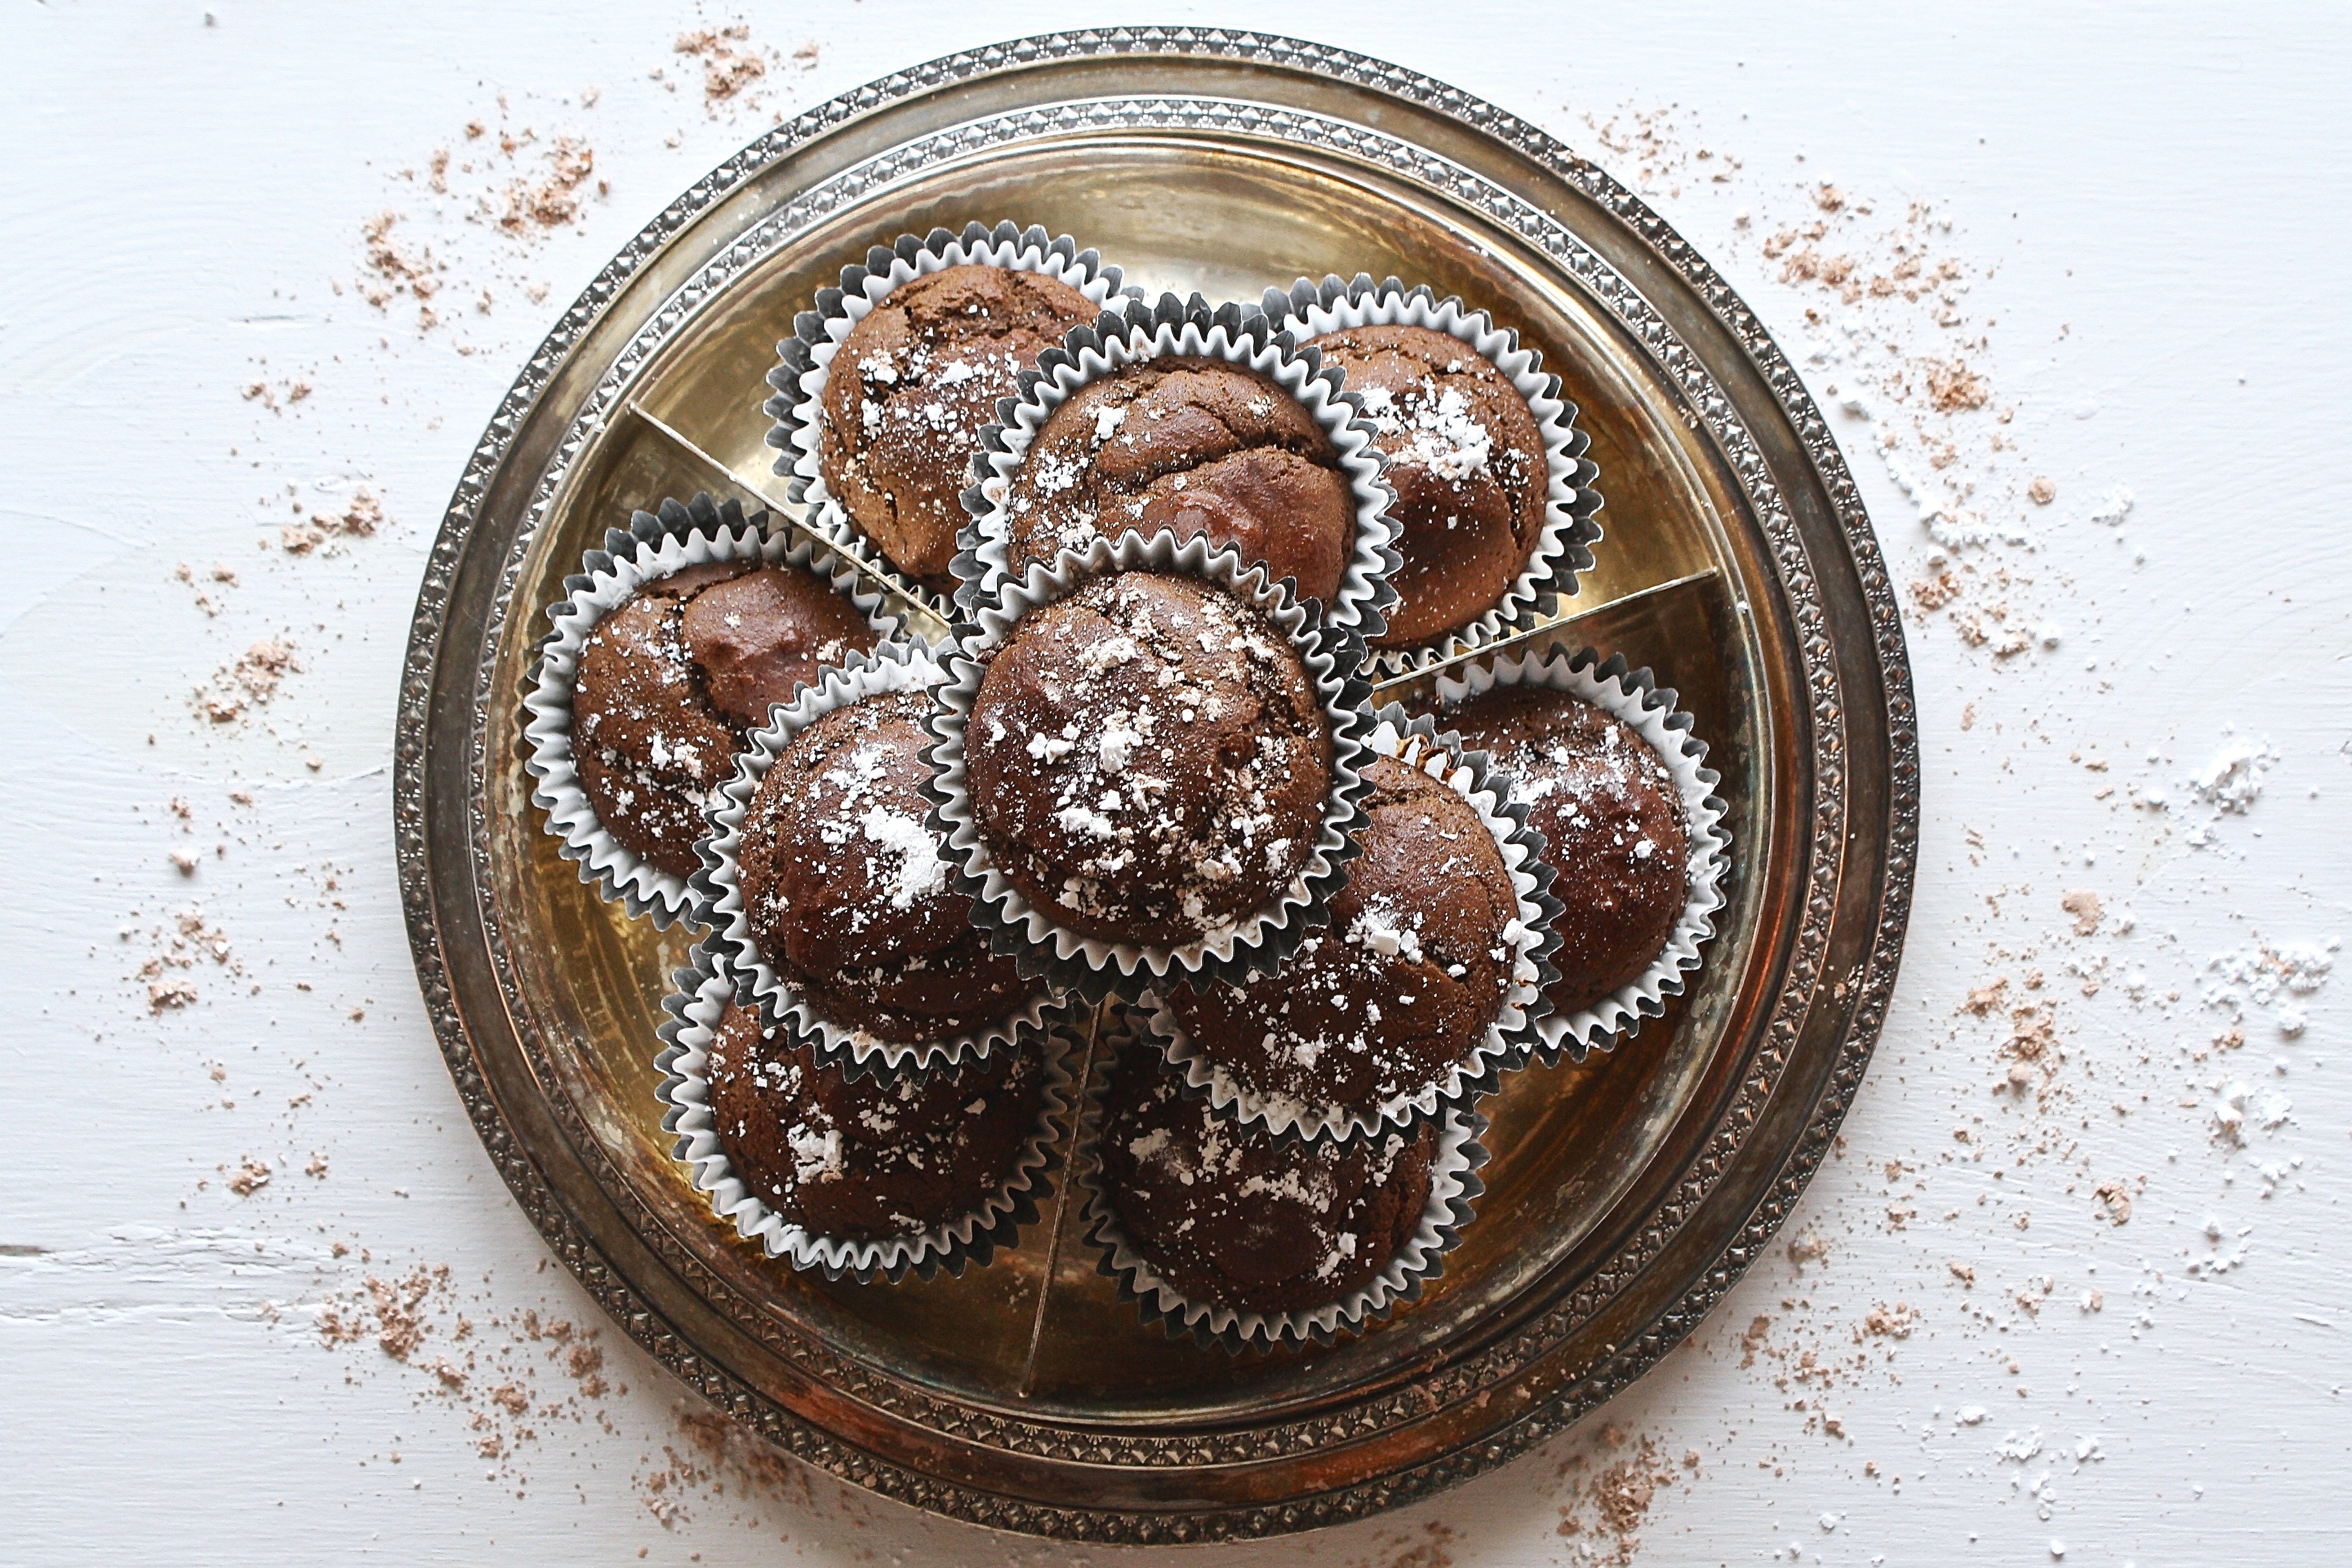
food, cuisine, heart, copper, dessert, chocolate, dish, metal, baked goods